Siege of Galle (1640)

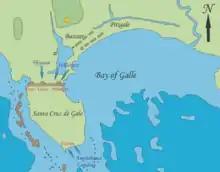
The Dutch attack plan – they mounted an amphibious attack on the southern tip as a diversionary attack before the main assault on the wall.

By midday on the 8th, the Dutch fleet appeared off the coast of Galle. They arranged themselves in battle formation and saluted the fort with a salvo. Once the fort replied, six Dutch ships continued the bombardment while a landing party consisting of two pinnaces, a shallop, and 17 launches entered the bay.